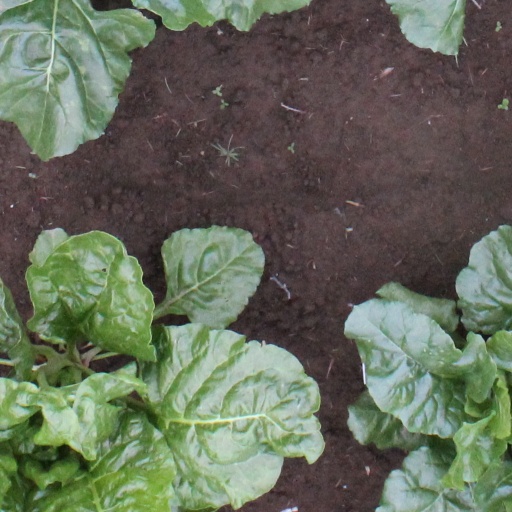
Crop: sugar beet